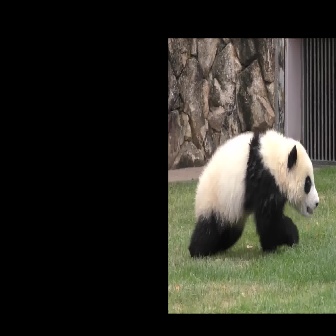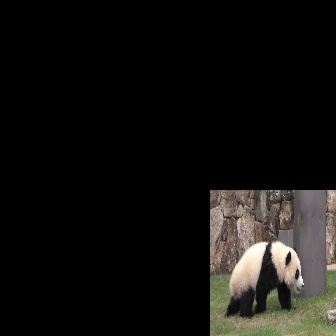
  Please identify the target specified by the bounding box [187,128,319,260] in the first image and locate it in the second image. Return the coordinates in [x_min,y_min,x_max,y_max] format.
Answer: [224,239,303,319]